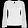
Label: Shirt